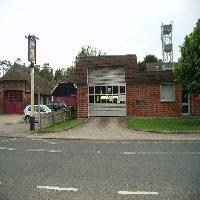
Weather: cloudy or overcast